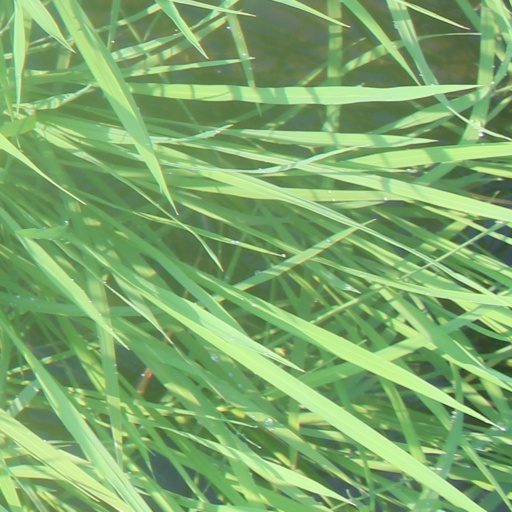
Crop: rice